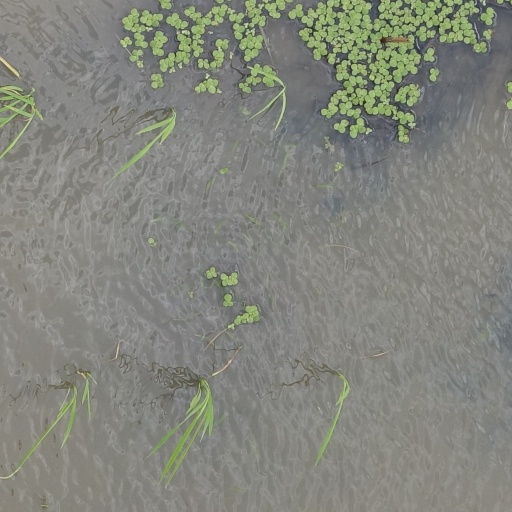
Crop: rice